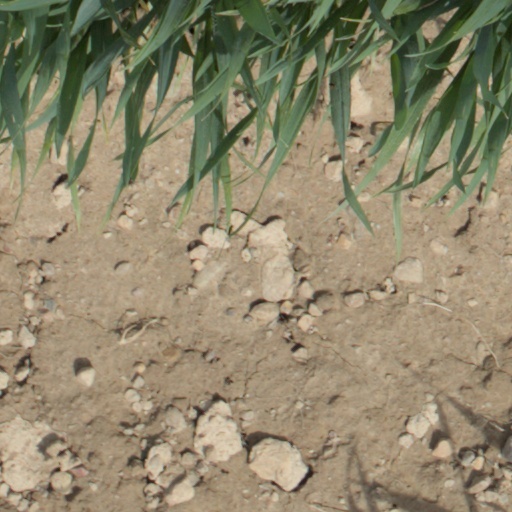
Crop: wheat